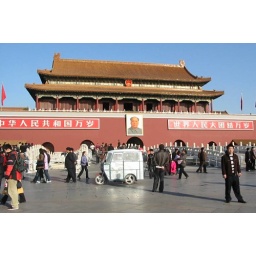
A silver motorcycle taxi in front of Tiananment Gate in Beijing.